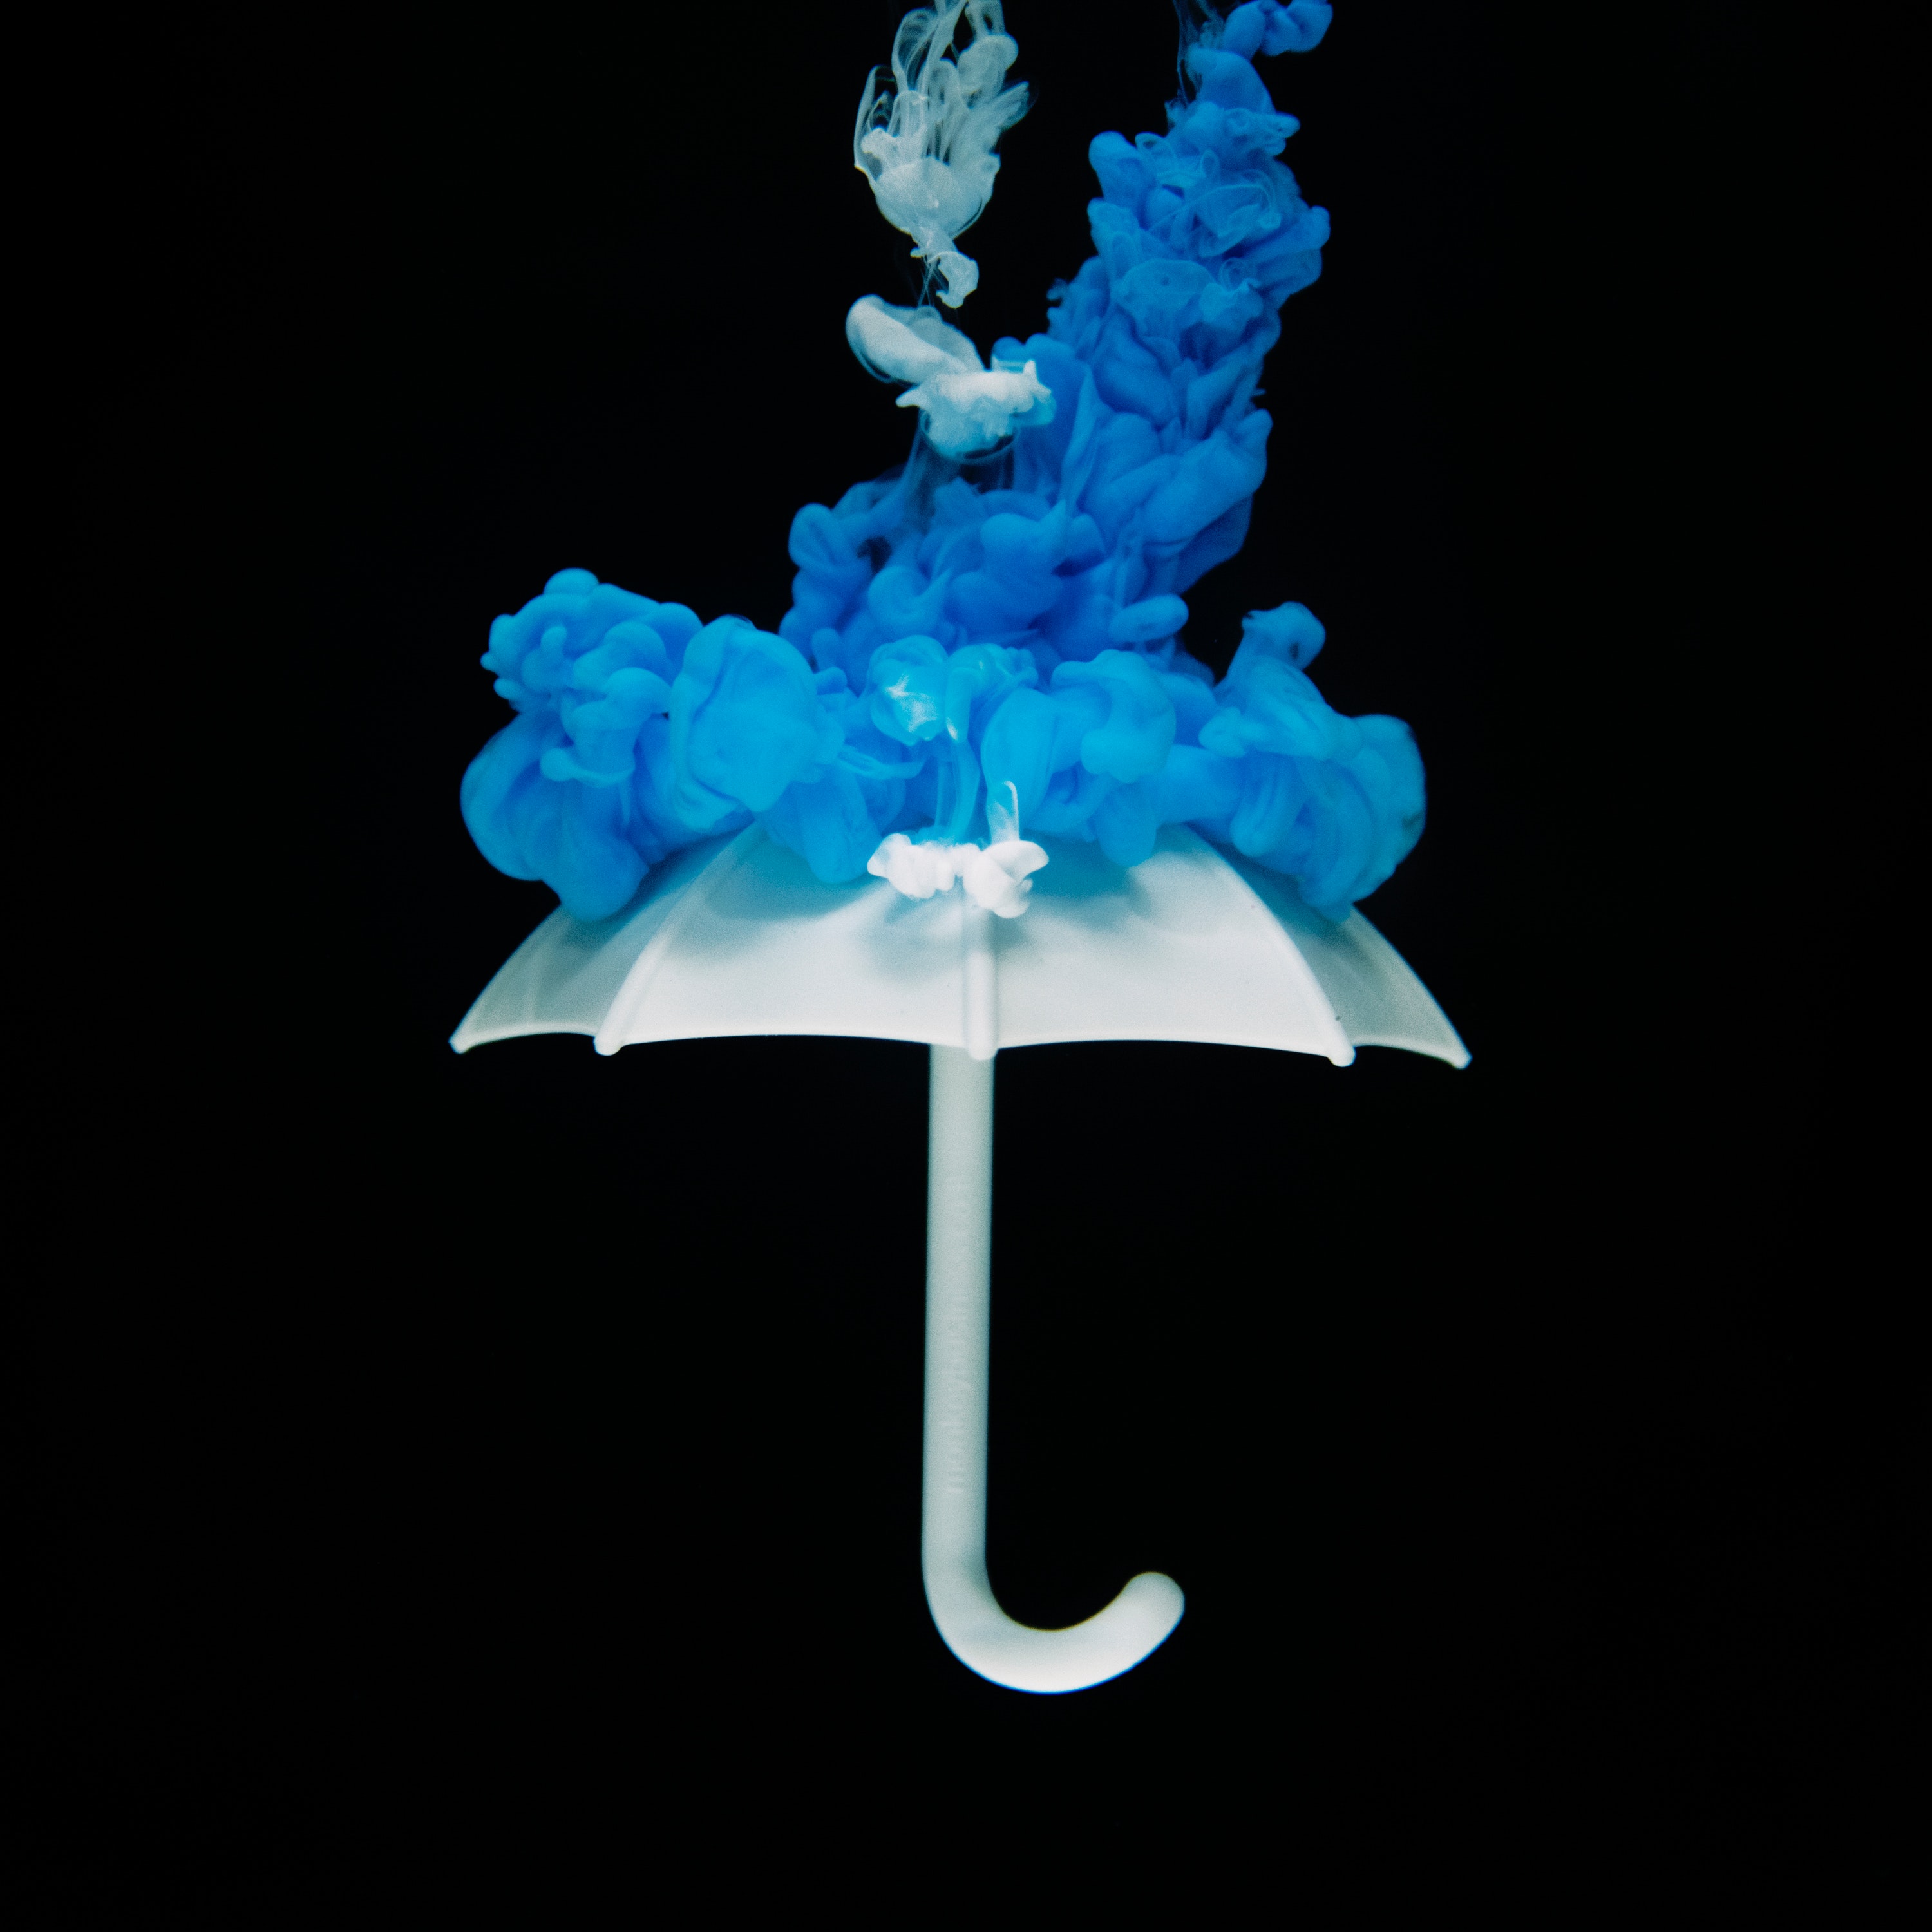
blue, product, electric blue, plant